Keitai Denjū Telefang

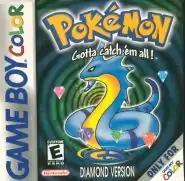
"Pokémon Diamond", modified from the "Power Version"

The first two "Keitai Denjū Telefang" games received an unofficial English translation. The original games were not related to Nintendo's "Pokémon " series, but the translations were marketed as "Pokémon Diamond" and "Pokémon Jade". The creatures used for the cover arts are neither Denjuu nor Pokémon; the box for "Pokémon Jade" depicts a modified design of the forest spirit from "Princess Mononoke", while the box for "Pokémon Diamond" depicts a blue snake-like creature of unknown origin. The translations are notorious for their poorly translated English text as well as serious programming errors not present in the original games that can cause the game to crash.